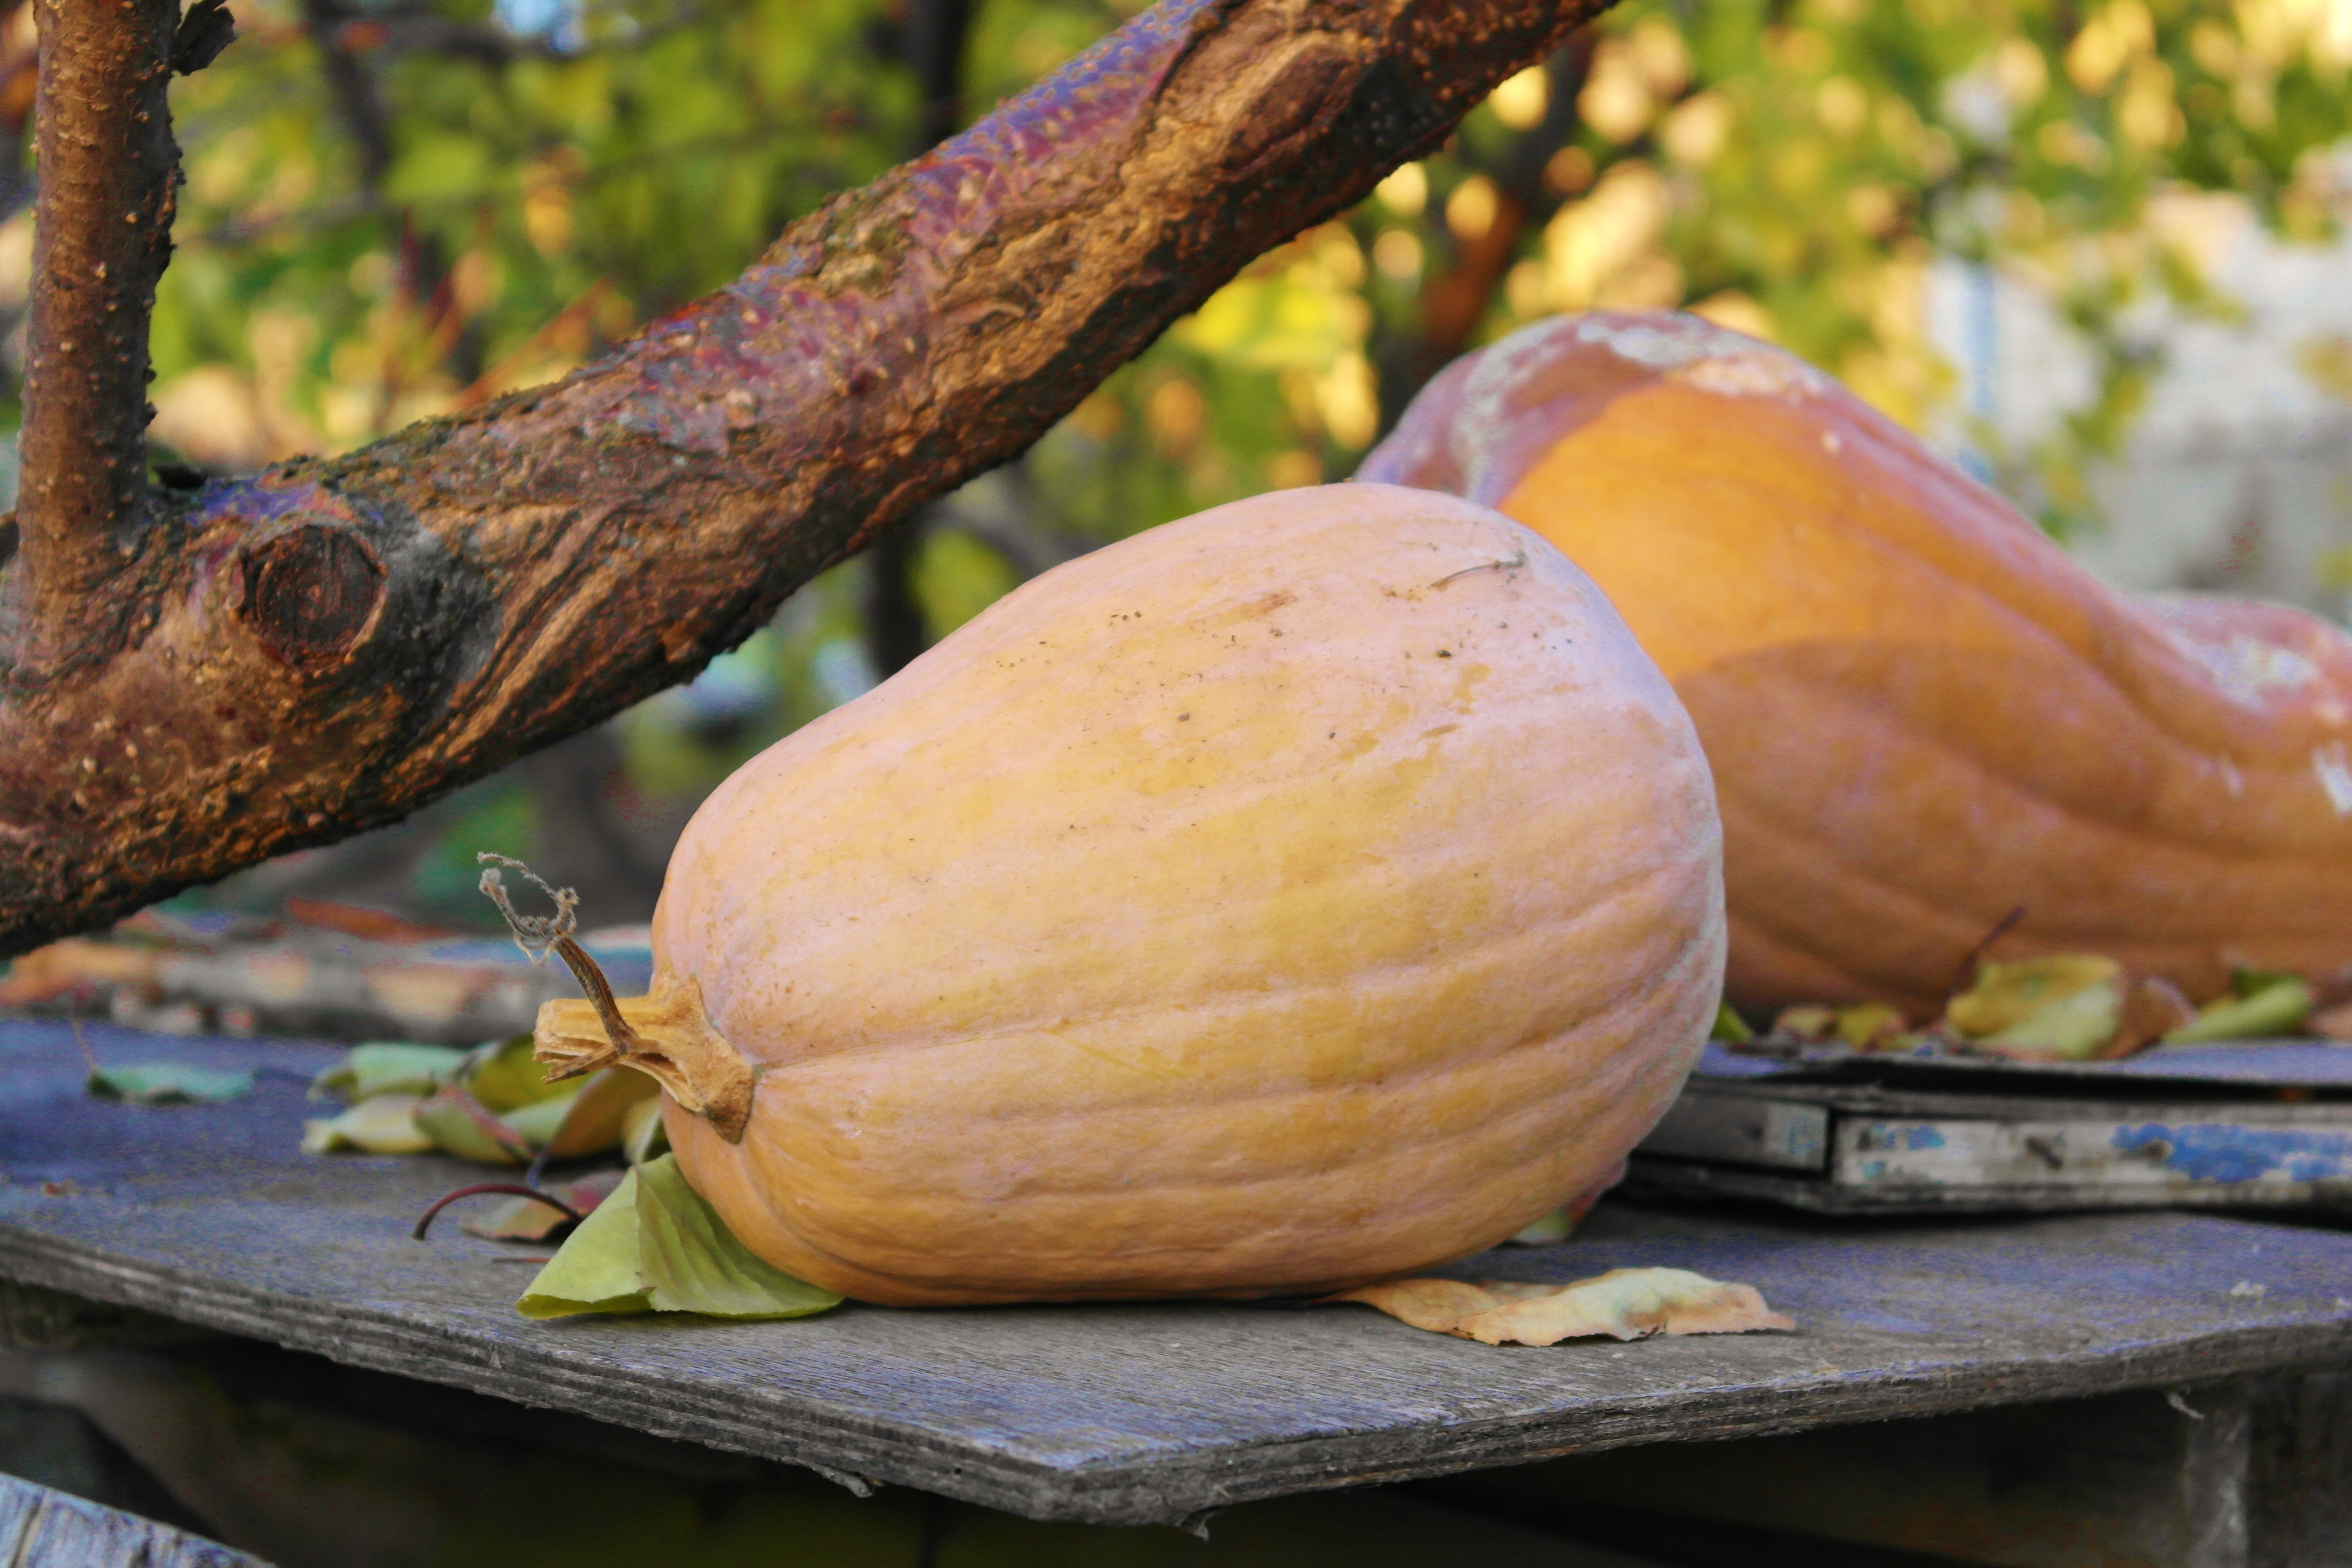
plant, fruit, food, produce, vegetable, autumn, pumpkin, gourd, vegetables, calabaza, carving, cucurbita, flowering plant, winter squash, land plant, cucumber gourd and melon family